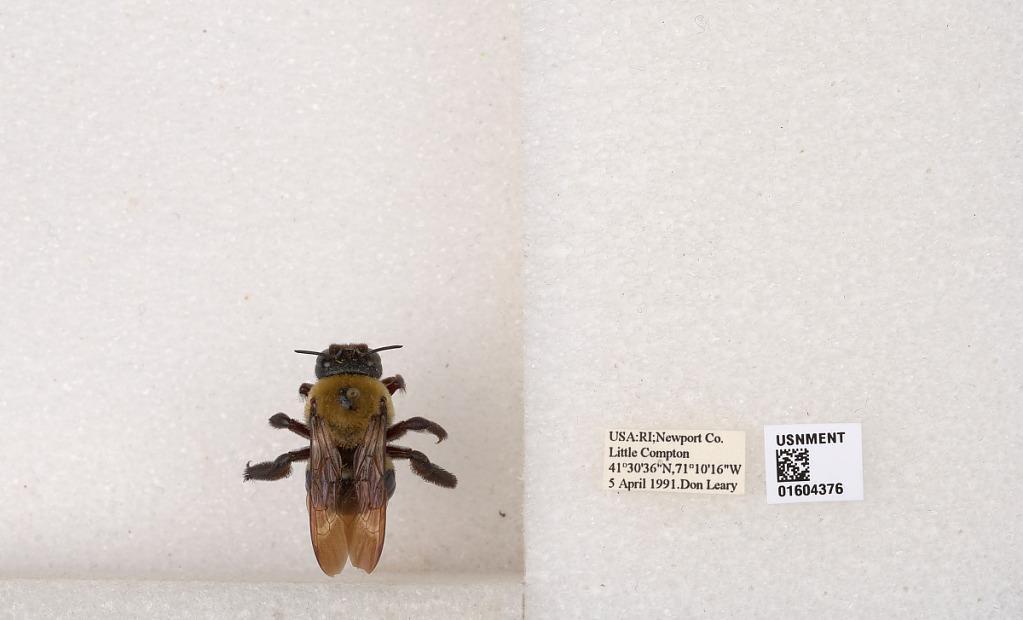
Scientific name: Xylocopa (Xylocopoides) virginica virginica (Linnaeus)
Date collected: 1991-4-5
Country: United States
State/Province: Rhode Island
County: Newport
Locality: Little Compton
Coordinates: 41.51, -71.1711